Dead of Night (TV series)

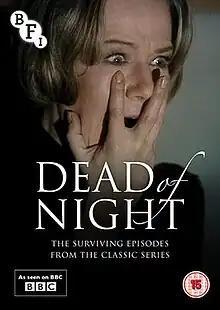

Dead of Night is a British television anthology series of supernatural fiction, produced by the BBC and broadcast on BBC2 in 1972 over seven 50-minute episodes.